The Adventures of Rocky and Bullwinkle and Friends

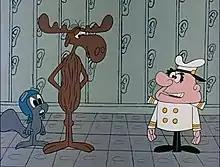
From left to right: Rocky, Bullwinkle, and Captain Peter "Wrongway" Peachfuzz

The lead characters and heroes of the series were Rocket "Rocky" J. Squirrel, a flying squirrel (who anchored the perspective of the show's younger audience), and his best friend Bullwinkle J. Moose, a dimwitted but good-natured moose (who carried a bulk of the adult humor with his spontaneous puns). Both characters lived in the fictional town of Frostbite Falls, Minnesota, which was purportedly based on the real city of International Falls, Minnesota. The scheming villains in most episodes were the fiendish spies Boris Badenov (a pun on Boris Godunov) and Natasha Fatale (a pun on femme fatale), forever attempting to "catch Moose and Squirrel". Other characters included Fearless Leader, the dictator of the fictitious nation of Pottsylvania and Boris and Natasha's superior; Gidney & Cloyd, little green men from the Moon who were armed with scrooch guns; Captain Peter "Wrongway" Peachfuzz, the captain of the S.S. "Andalusia"; various U.S. government bureaucrats and politicians (such as Senator Fussmussen, a recurring character who opposed admitting Alaska and Hawaii to the Union on the grounds of his own xenophobia); and the inevitable onlookers, Edgar and Chauncy.